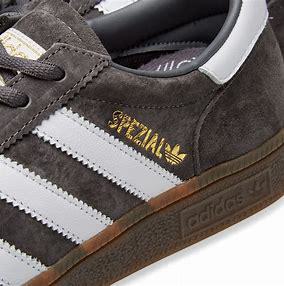
Brand: Adidas
Model: Handball Spezial